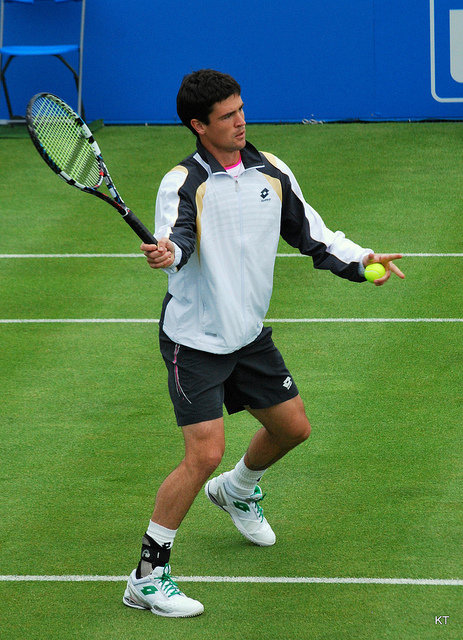
vận động viên tennis đang cầm vợt và bóng chuẩn bị giao bóng